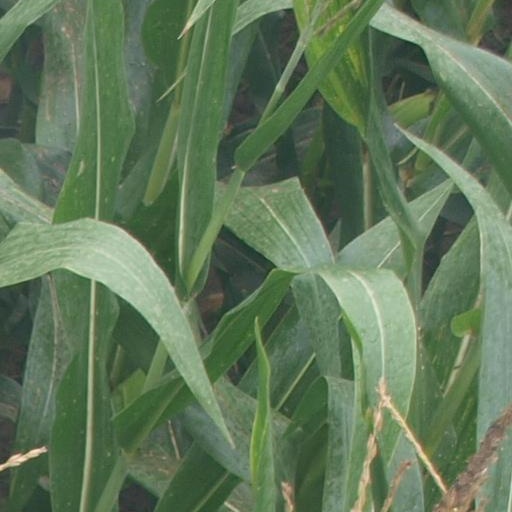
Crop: maize; corn